Stadio Olimpico

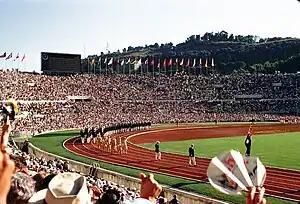

In 1955, the International Olympic Committee appointed Rome the host city of the 17th Summer Olympics, to be held in 1960. The decision made works to make the stadium compliant for the event more urgent. By this point, the name 'Dei Centomila' was being slowly replaced by 'Olimpico'. Works were relatively minimal due to the venue's young age.